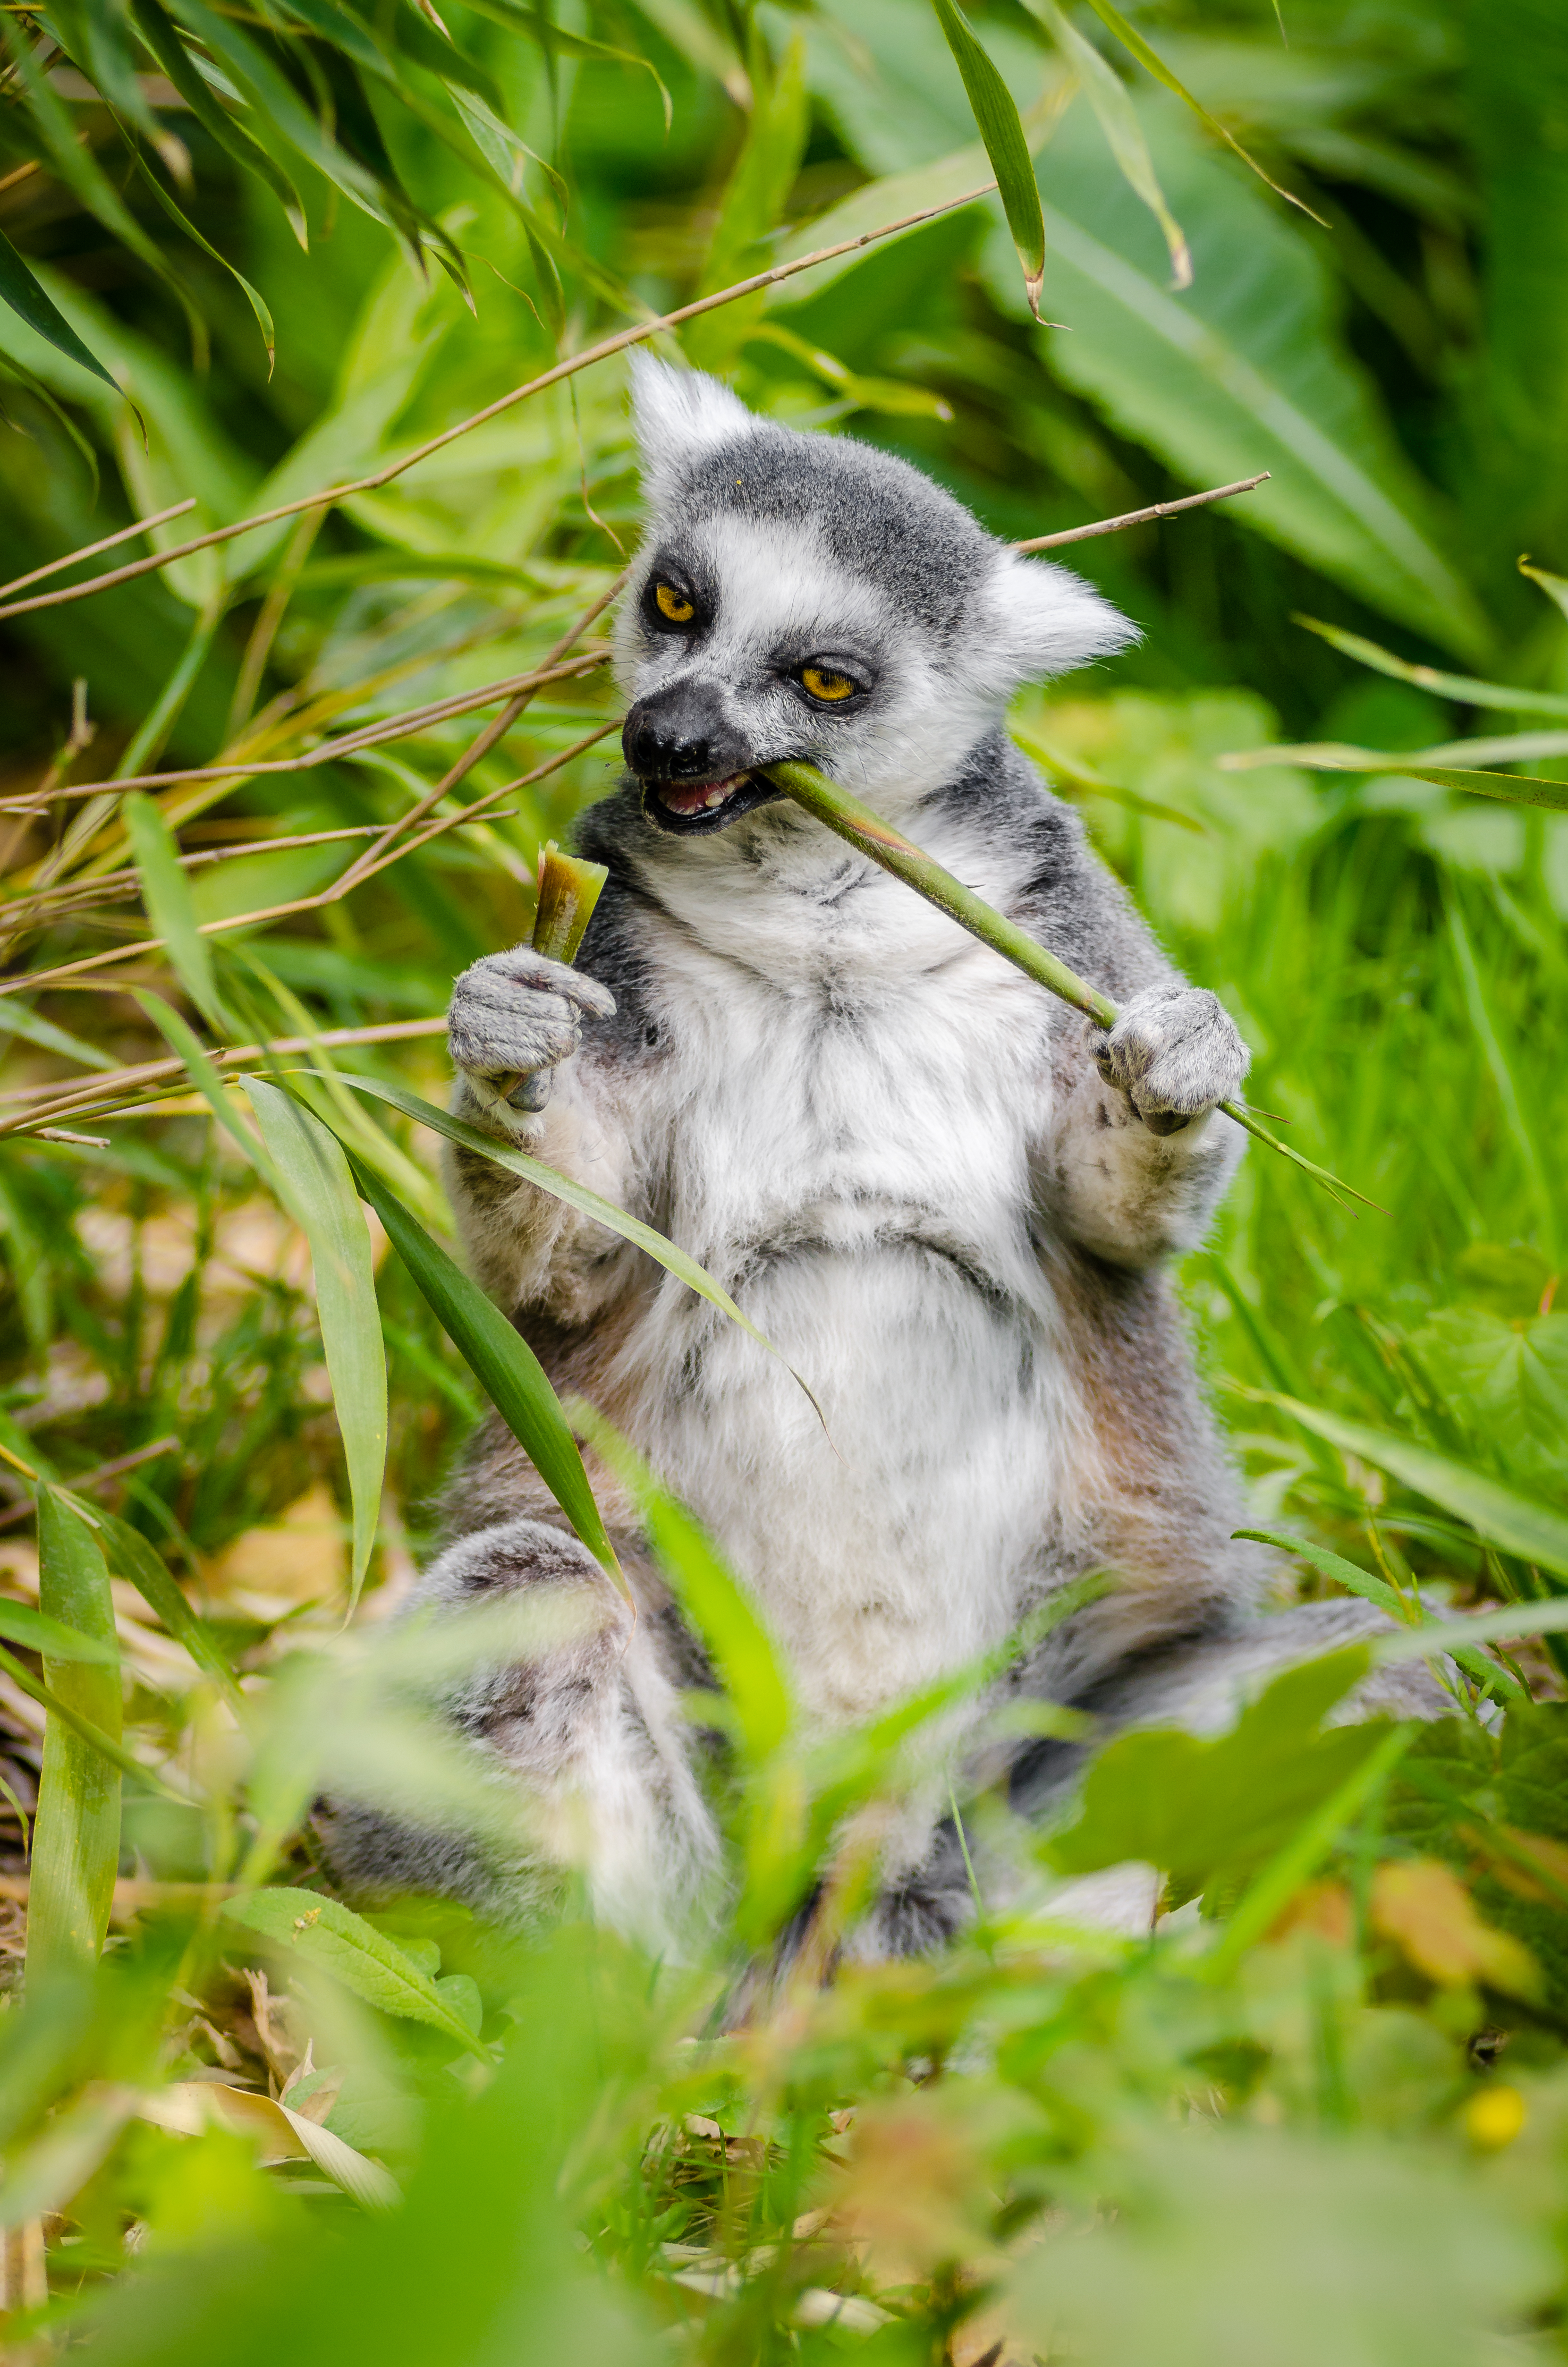
nature, grass, flower, animal, wildlife, zoo, mammal, fauna, primate, madagascar, vertebrate, lemur